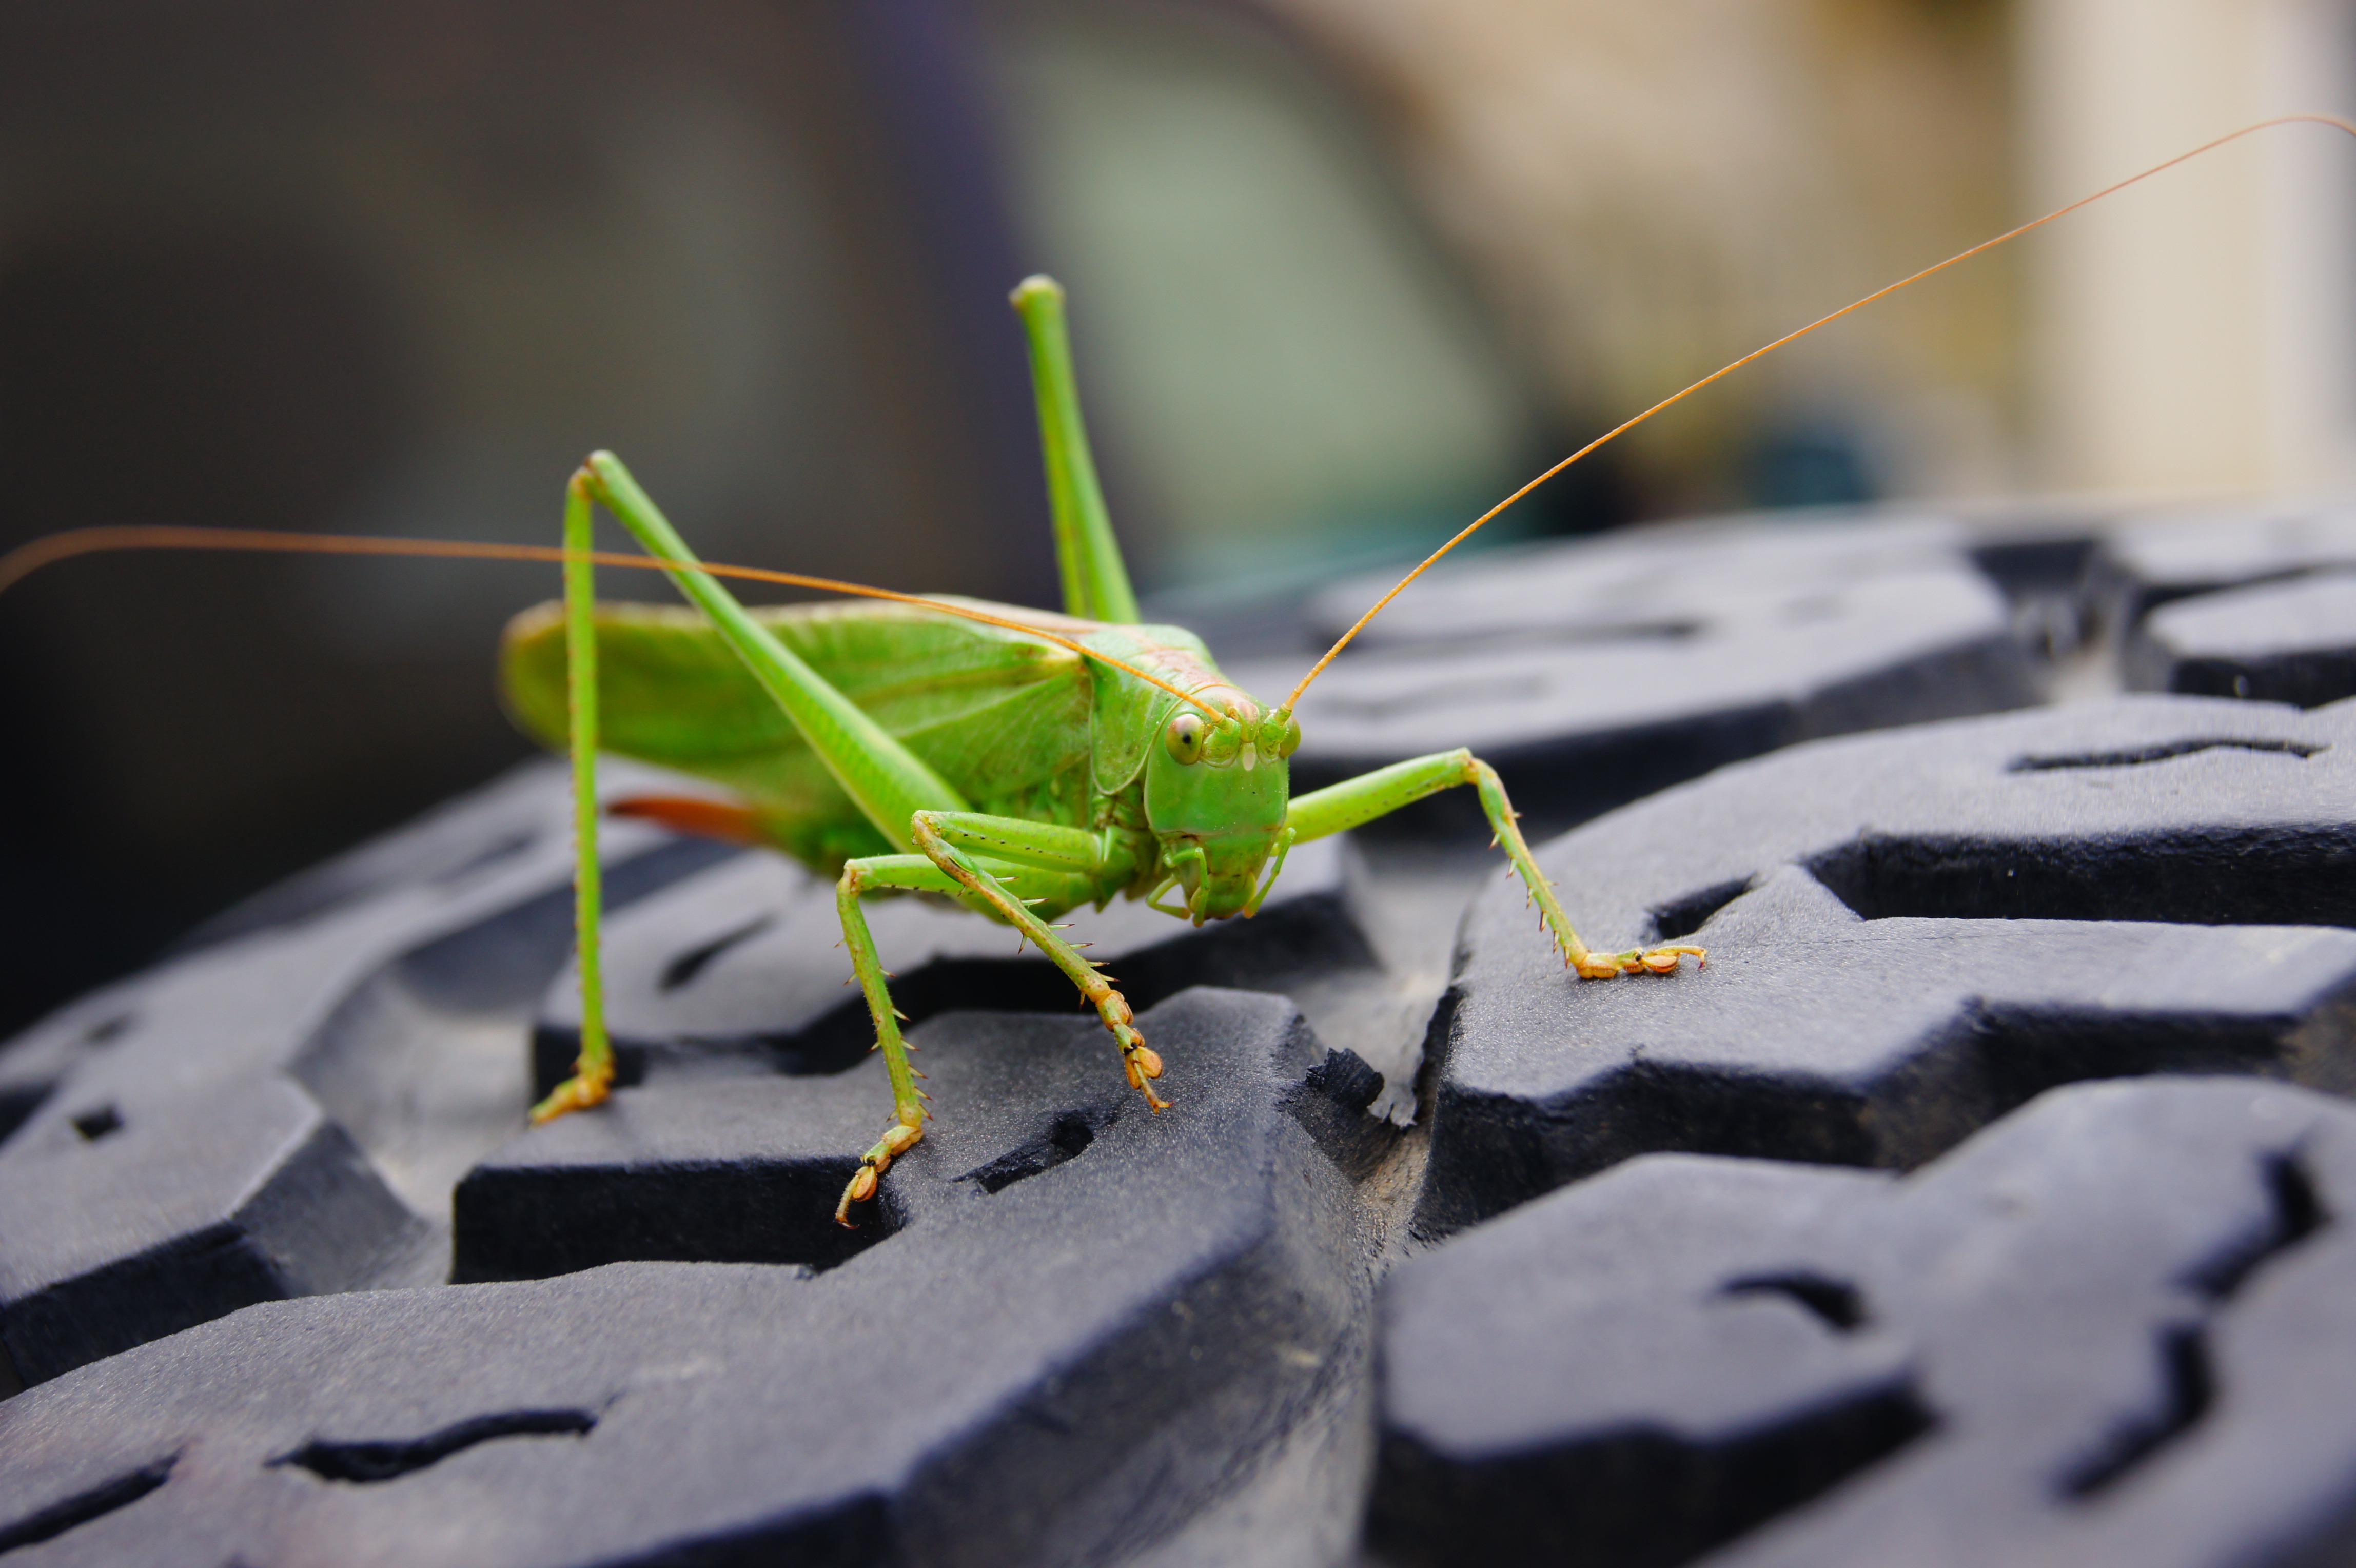
wing, photography, leaf, green, insect, fauna, invertebrate, close up, grasshopper, macro photography, arthropod, cricket like insect